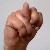
The image shows a hand gesture representing the letter 'N' in Indian Sign Language.